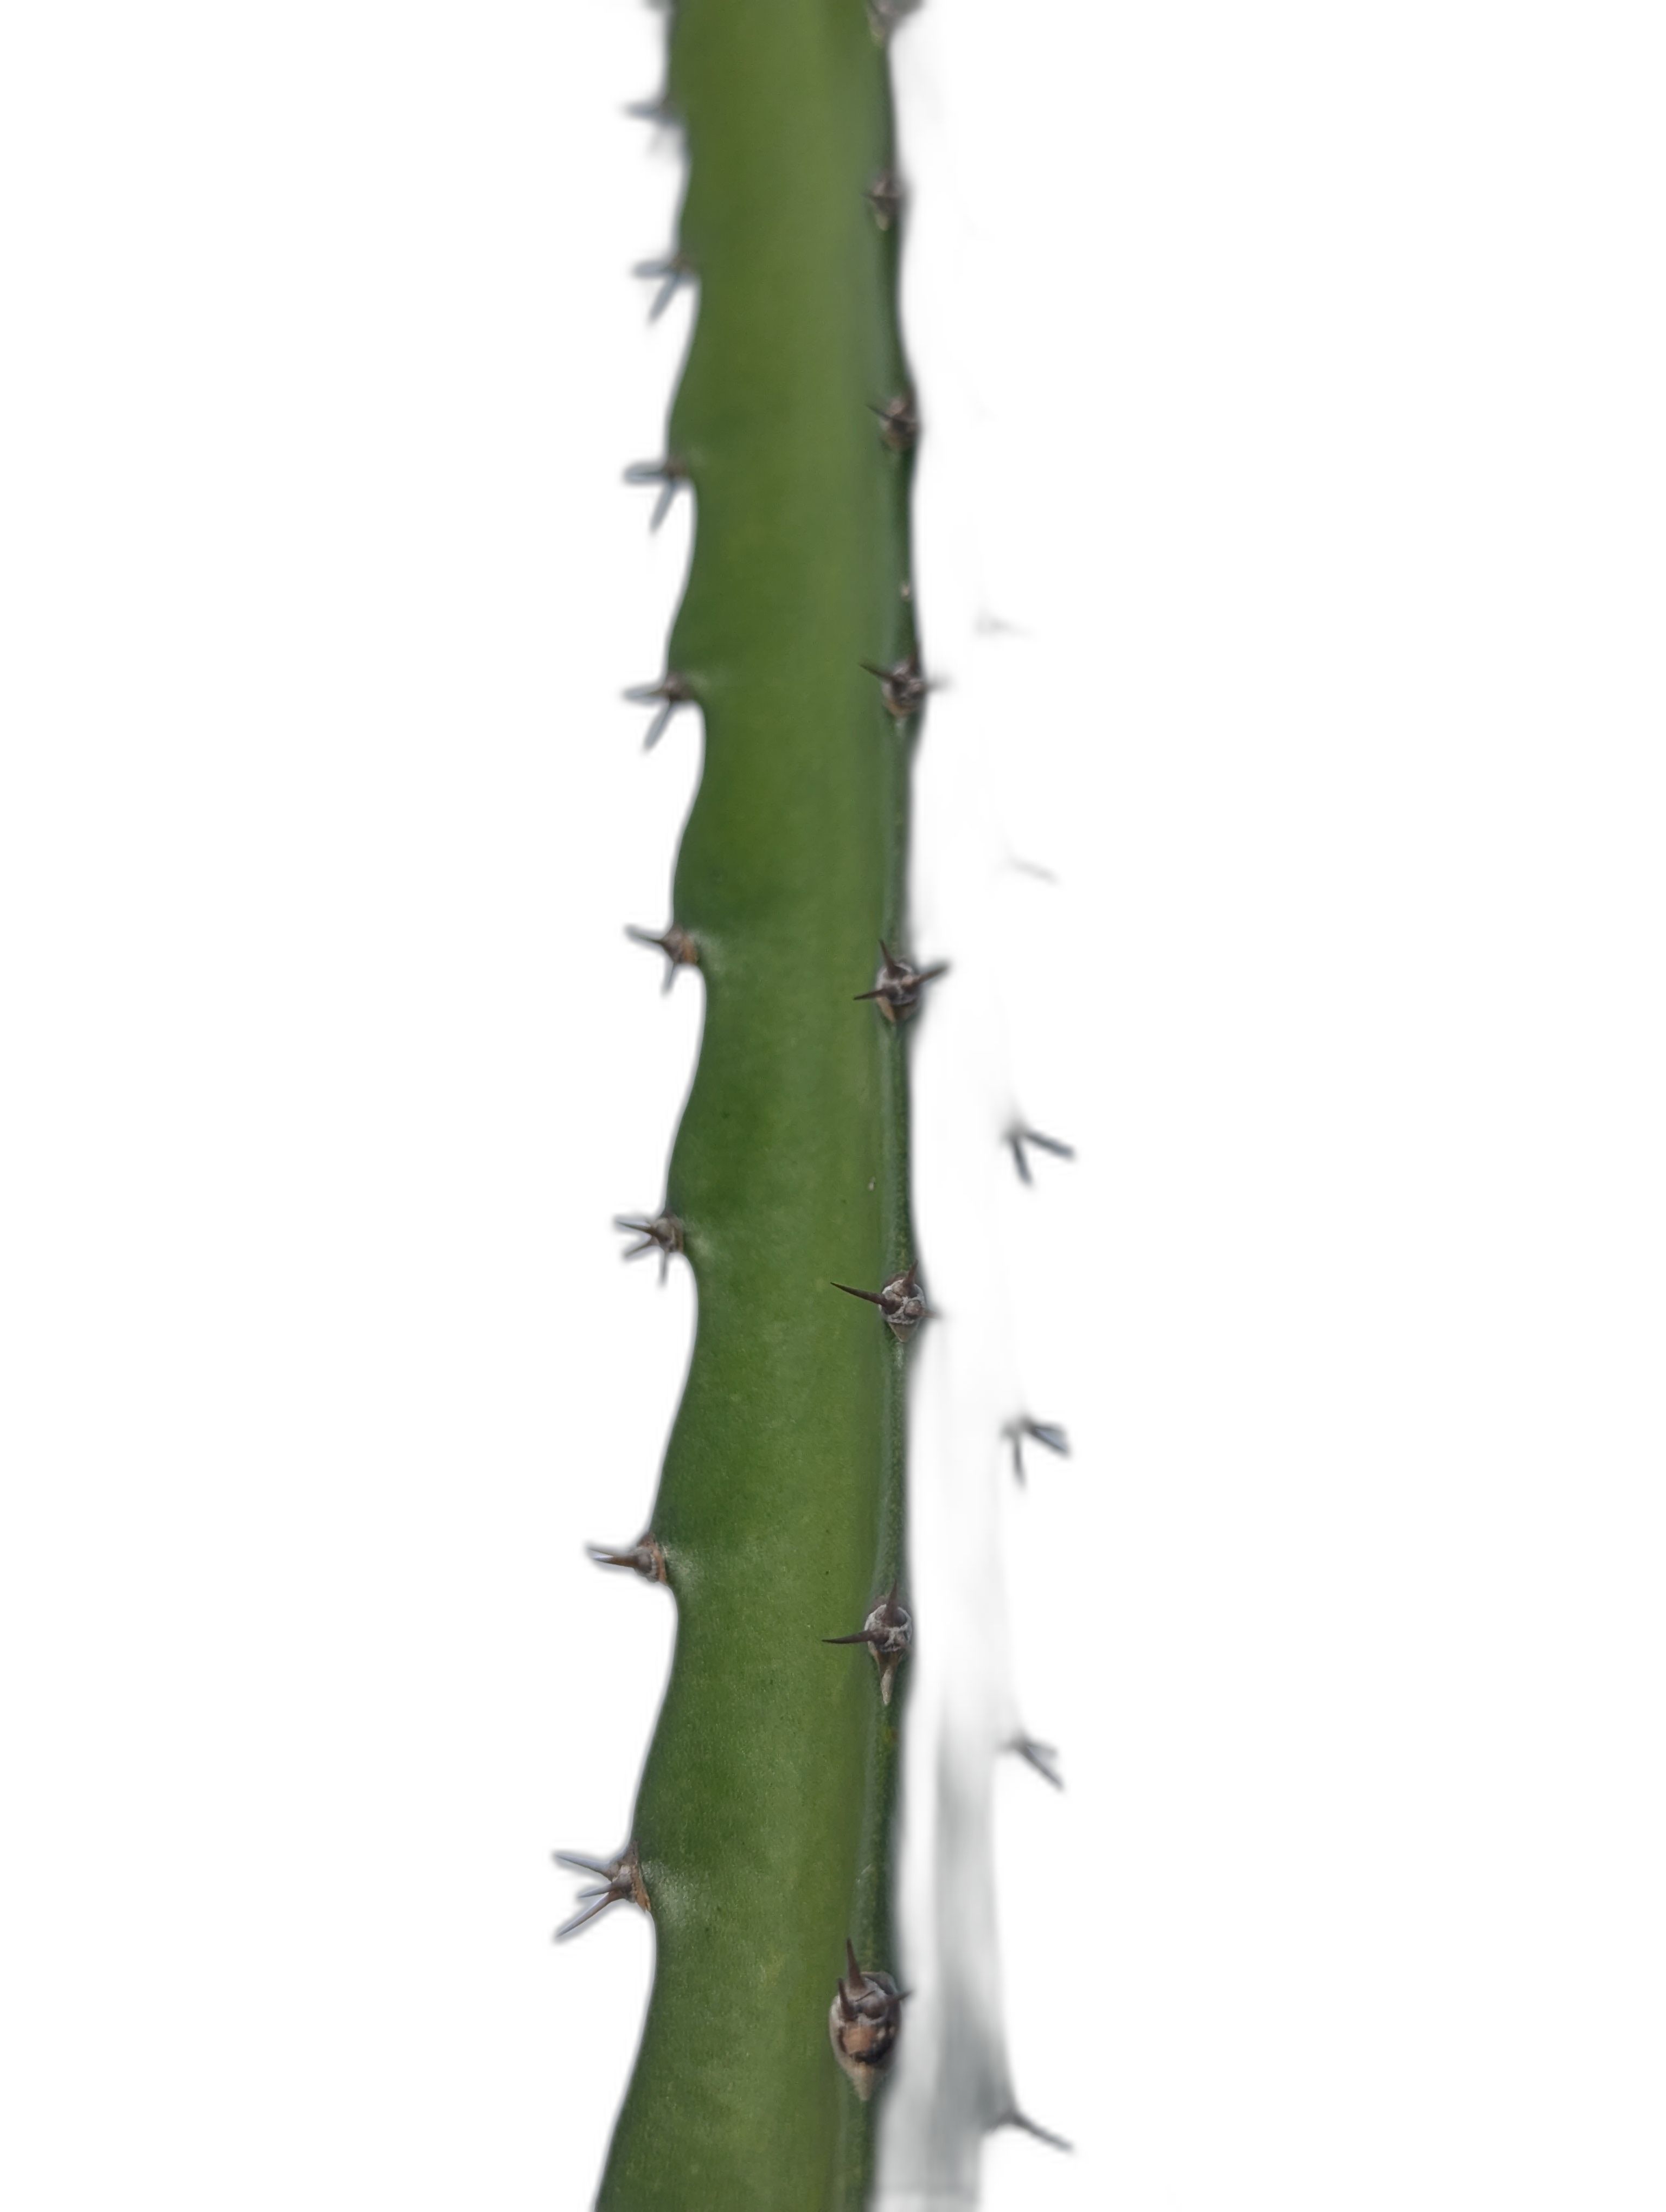
Label: Good leaf